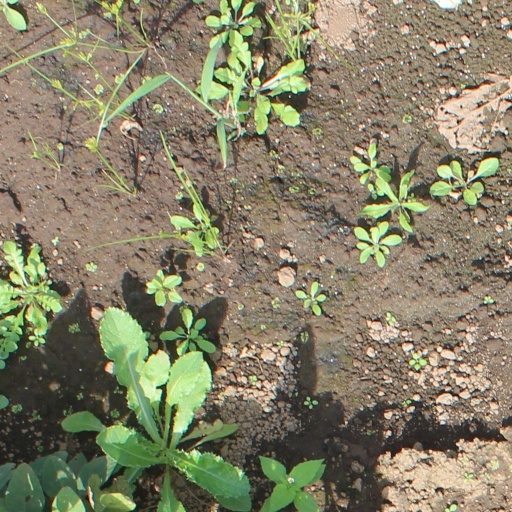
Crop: soybean